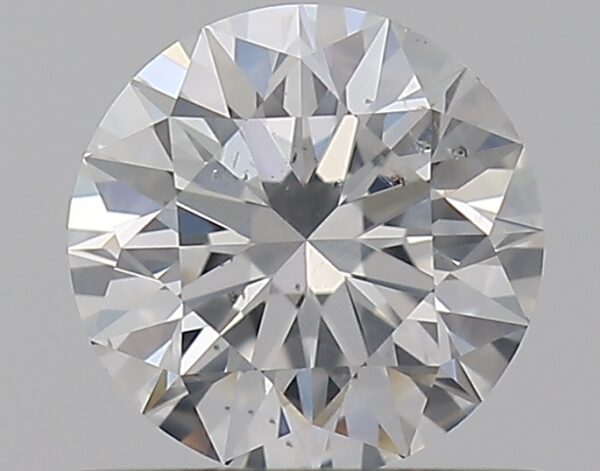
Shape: round
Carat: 0.53
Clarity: SI2
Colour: G
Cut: EX
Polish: EX
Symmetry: EX
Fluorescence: F
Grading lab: GIA
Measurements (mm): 5.16 x 5.18 x 3.24